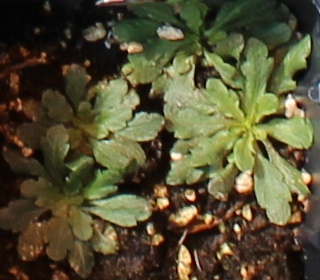
Label: Horseweed